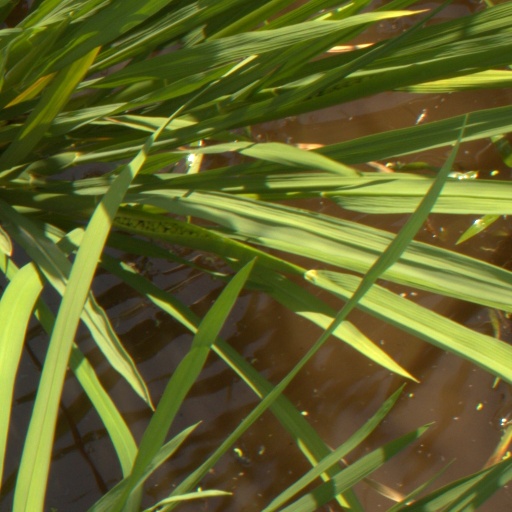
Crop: rice